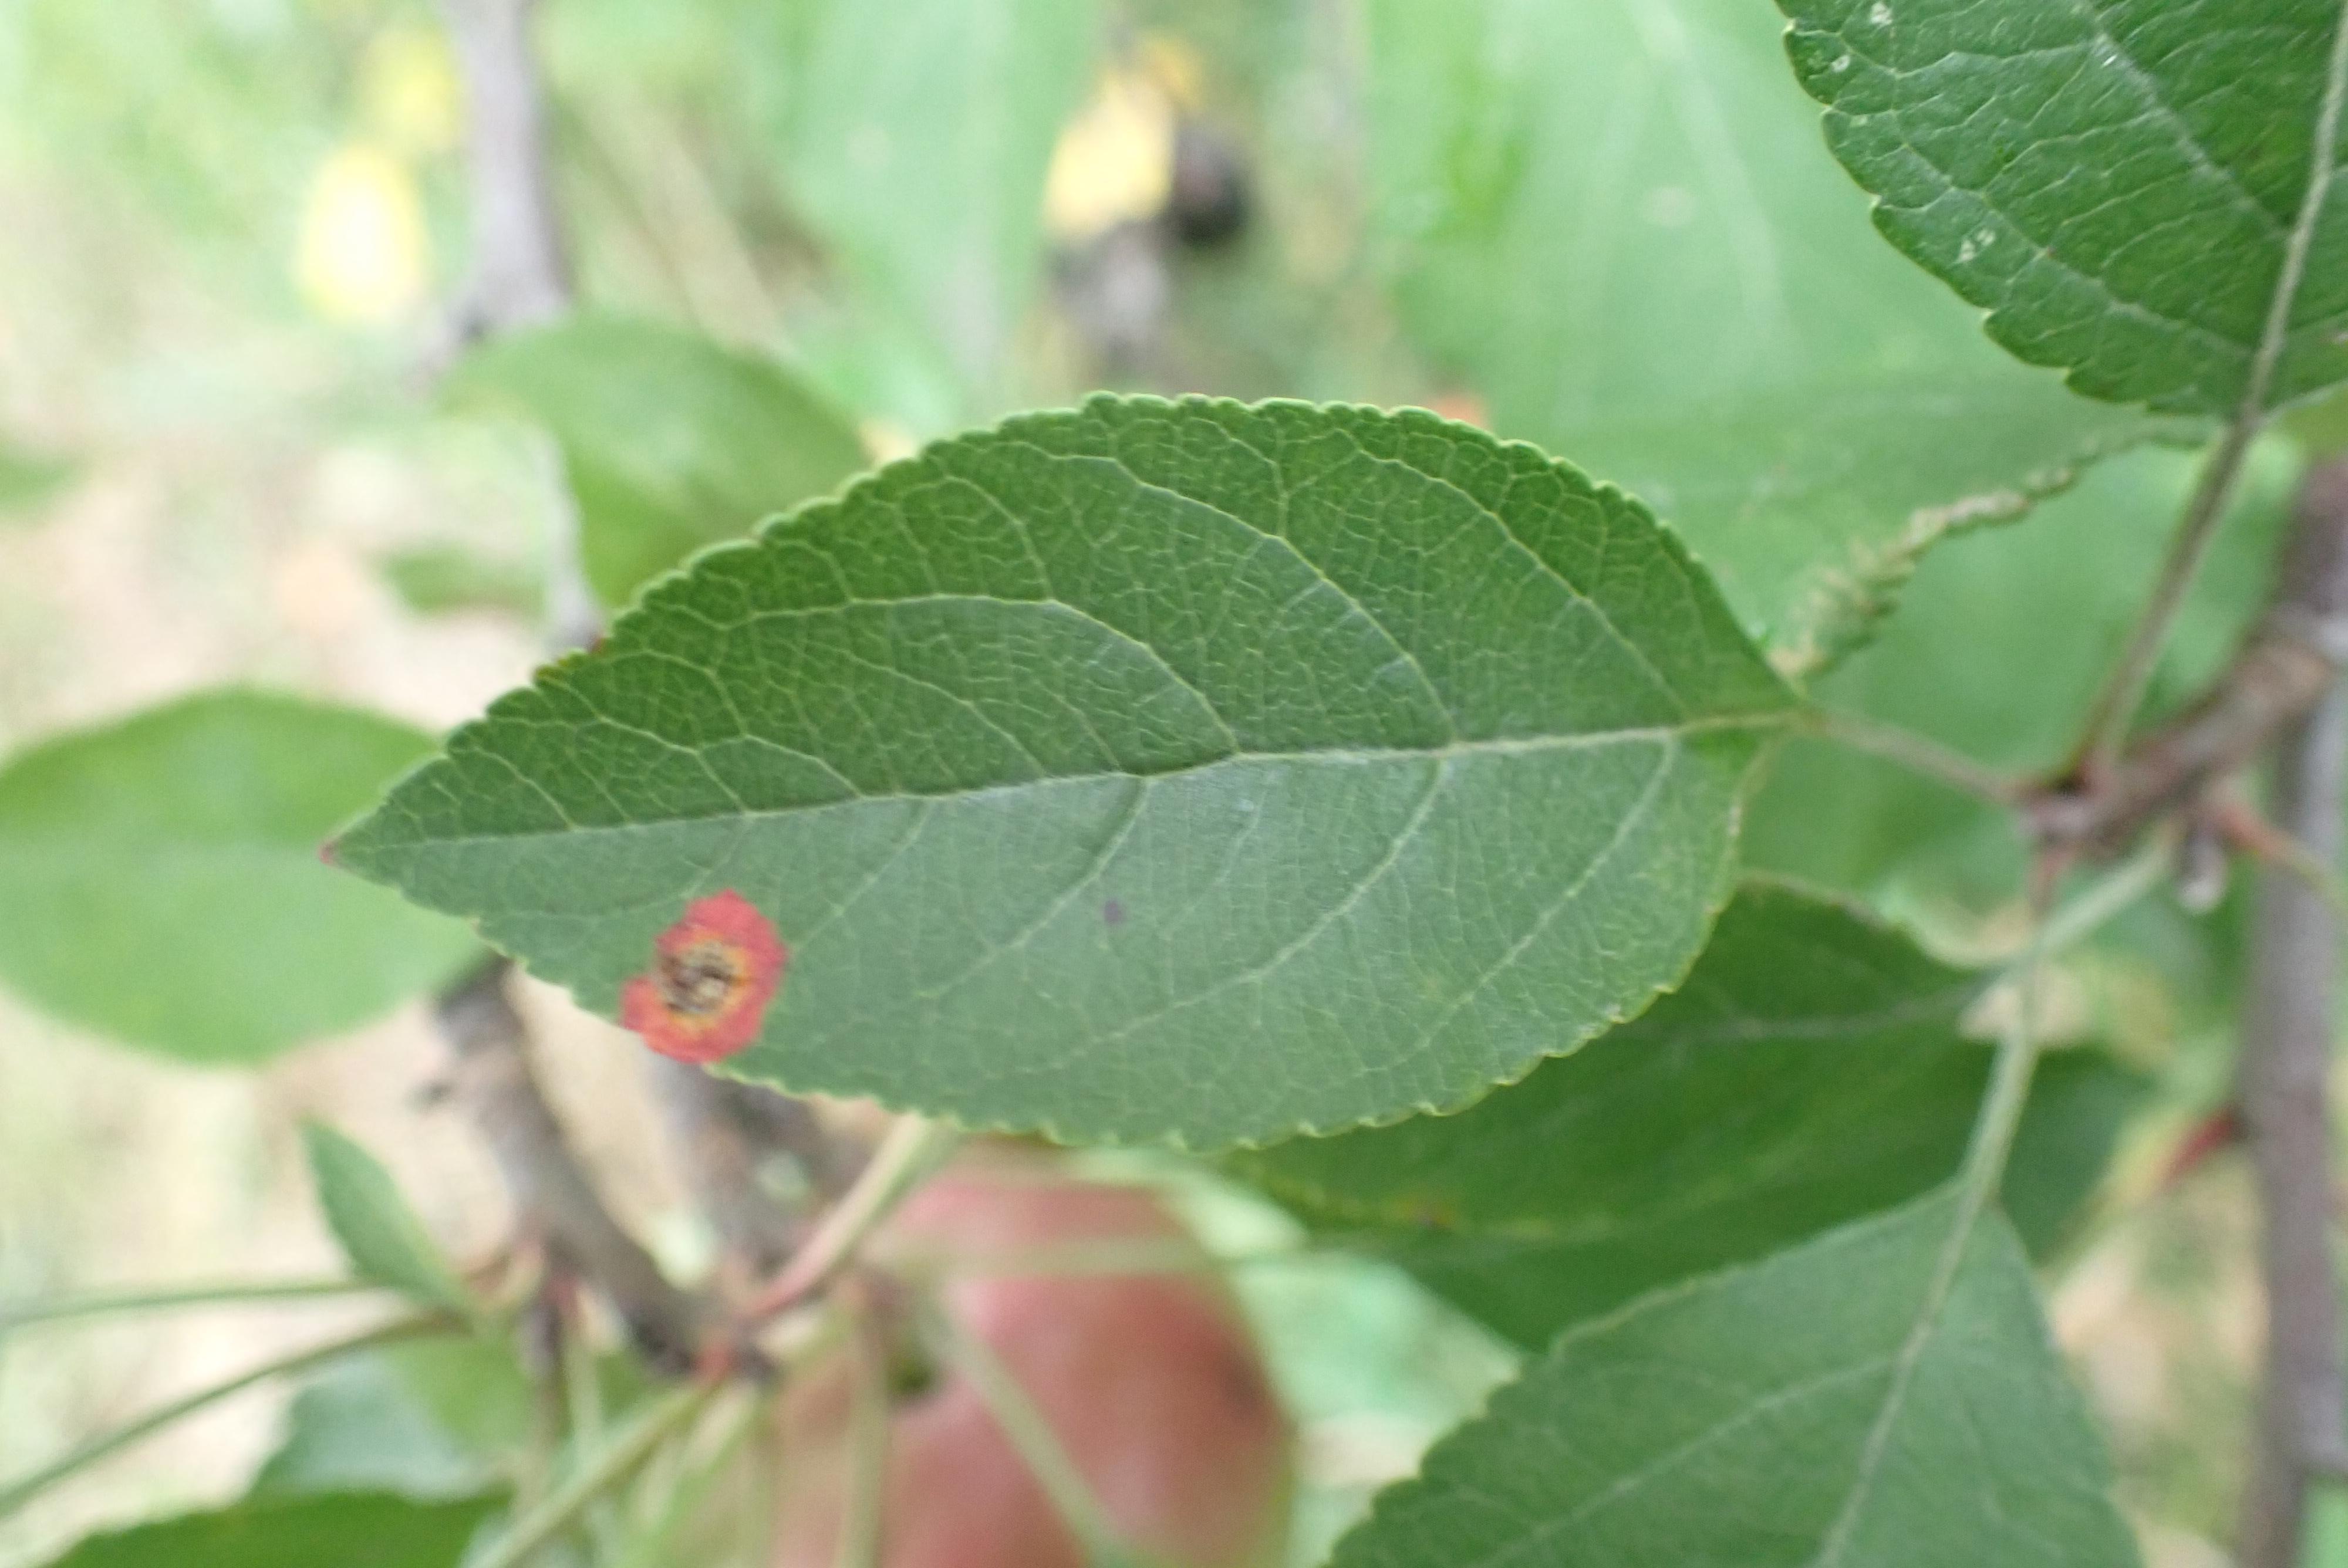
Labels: rust